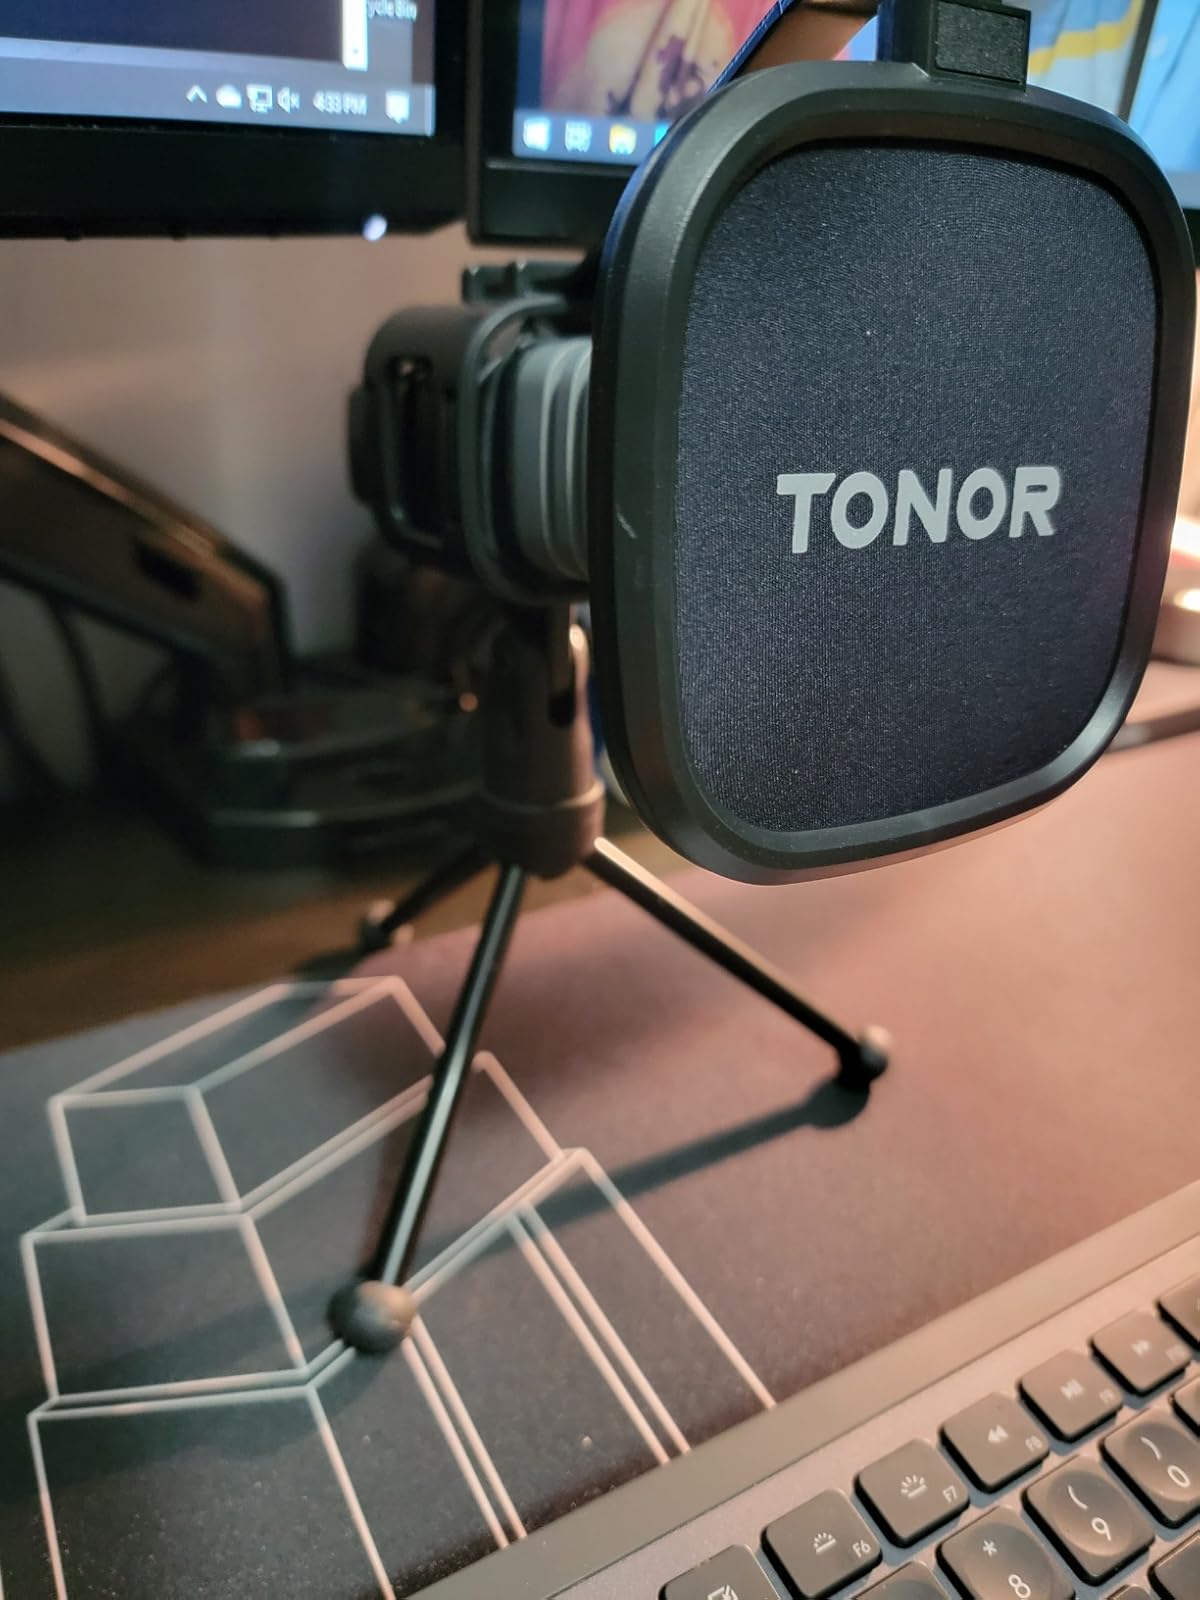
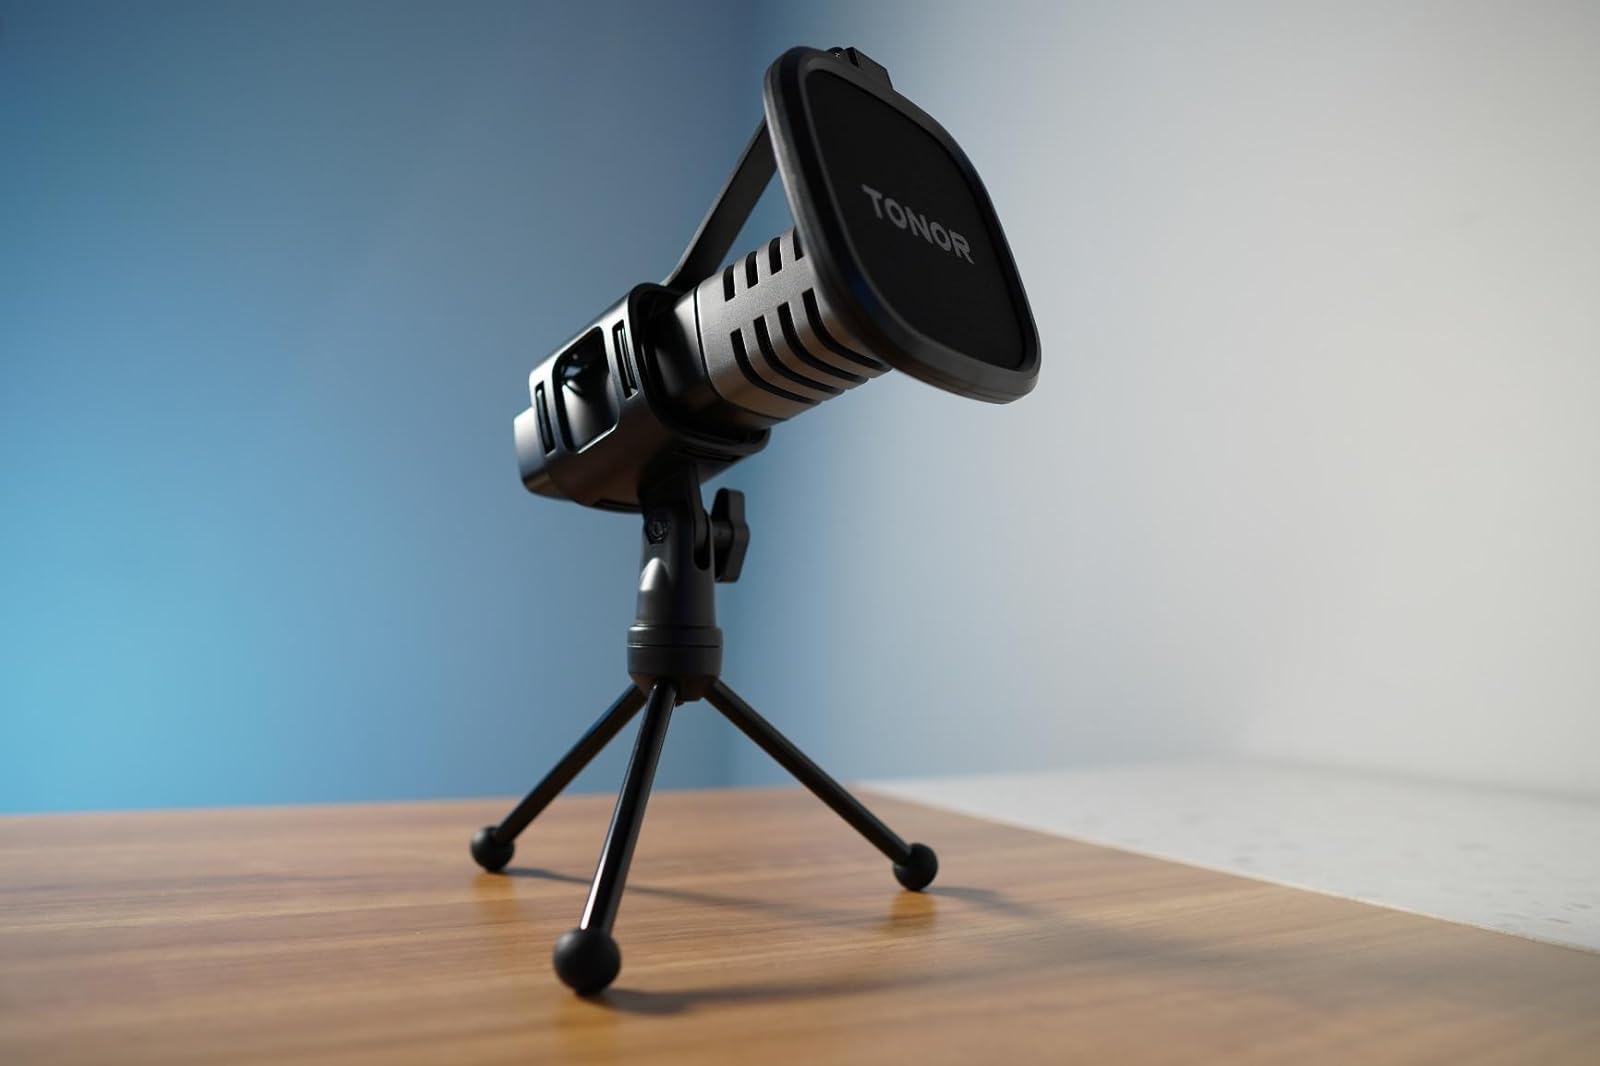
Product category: microphone
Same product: yes